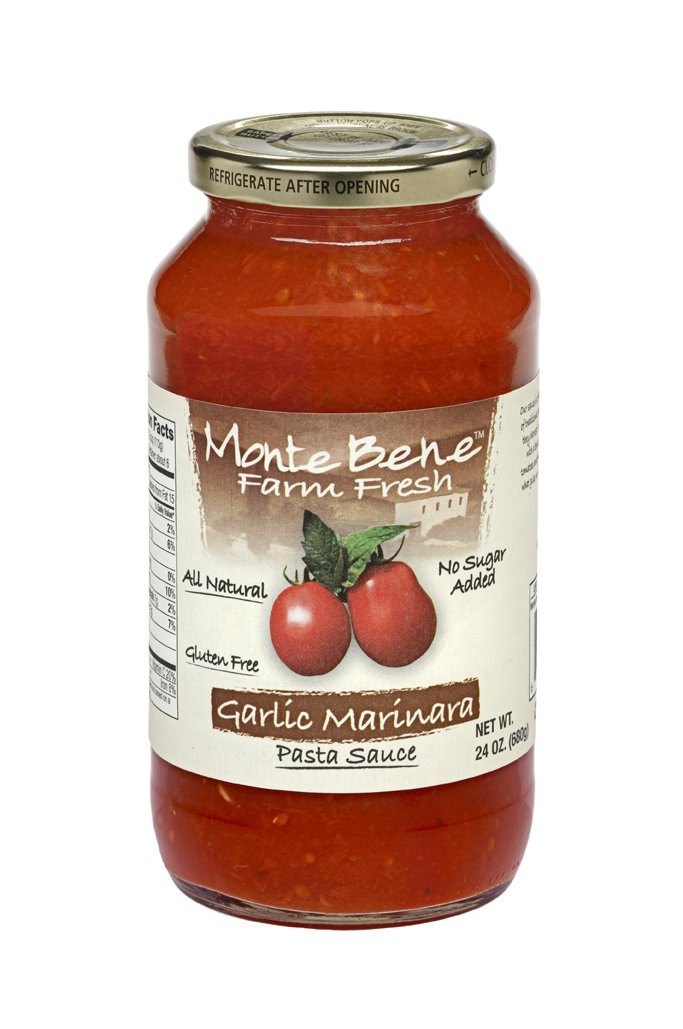
Item Name: Monte Bene Pasta Sauce Garlic Marinara, 24 Fl Oz
Product Description: Our sauce is a family recipe that was born from generations of traditional Italian farmers who still farm and cook what they harvest. We use the very best locally grown tomatoes with a blend of imported Italian San Marzano plum tomatoes and fresh herbs. This simple and delicate recipe is what gives our sauce its light and fresh homemade flavor.From our Family, Buon appetito! 0% Cholesterol 0% Saturated Fat
Value: 1.0
Unit: Count

Price: 9.93